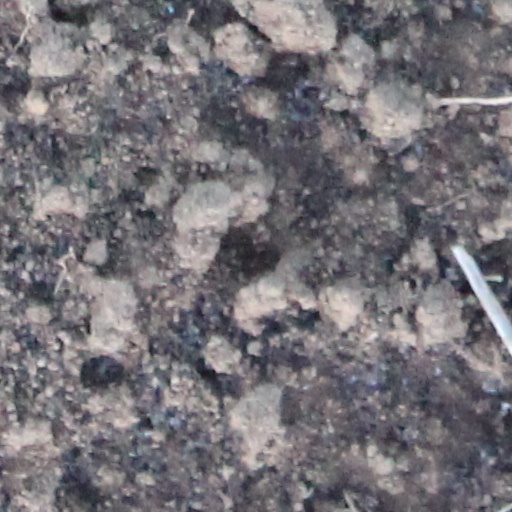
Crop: wheat